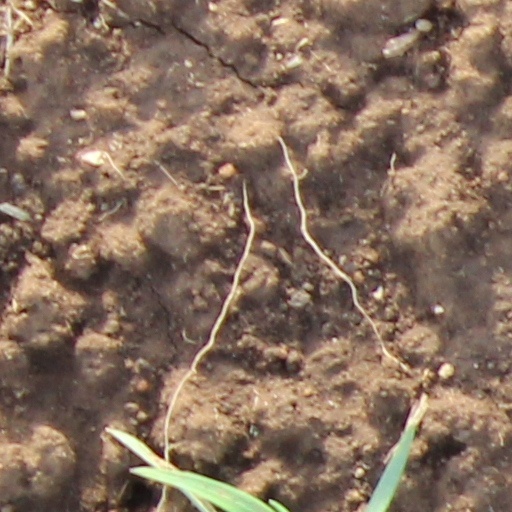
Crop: wheat